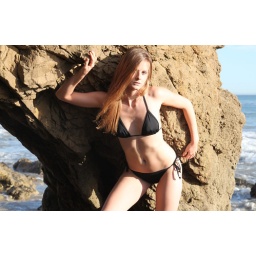
Photoshoot of a pretty model with long blonde hair and blue eyes in a black bikini.